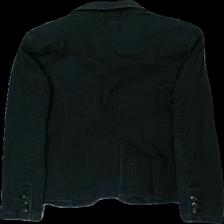
View: back
Type: Blazer
Category: Ladies
Brand: Saint Tropez
Colors: Black
Material: 58% bomull 27% Pes 13% viskos 2% elastan
Cut: V-collar
Size: M
Season: All
Damage: lite sliten
Damage location: top center
Damage 2: lite sliten
Damage 2 location: middle center
Price range: <50
Recommended usage: Reuse
Description: blazer